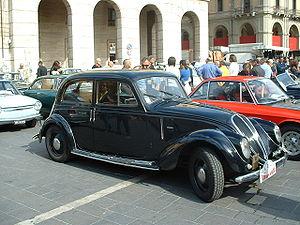
La Fiat 1500 est une voiture de haut de gamme, fabriquée par le constructeur italien Fiat de 1935 à 1950.